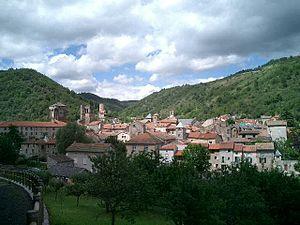
Le Brivadois est une région naturelle de France et un pays traditionnel d'Auvergne situé à l'ouest de la Haute-Loire et dans une petite partie du Puy-de-Dôme et du Cantal.
Blesle est une commune française située dans le département de la Haute-Loire en région d'Auvergne-Rhône-Alpes.